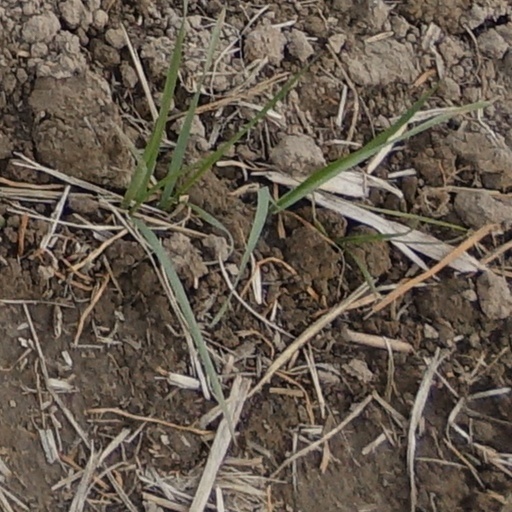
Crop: wheat